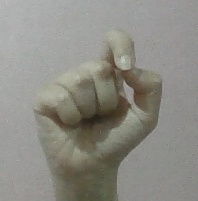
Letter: fa